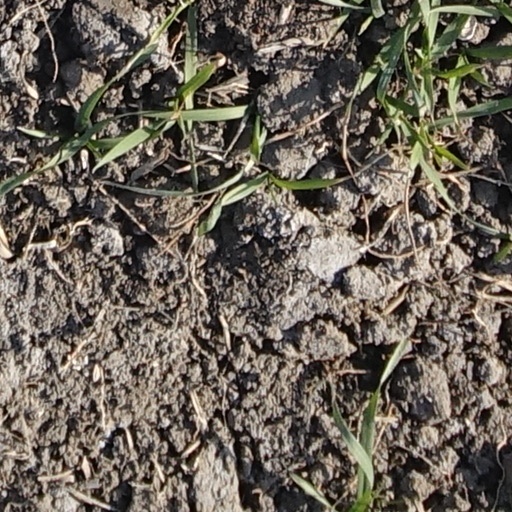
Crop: wheat